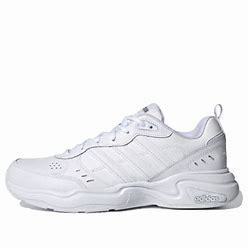
Brand: adidas
Model: neo Adidas NEO Strutter